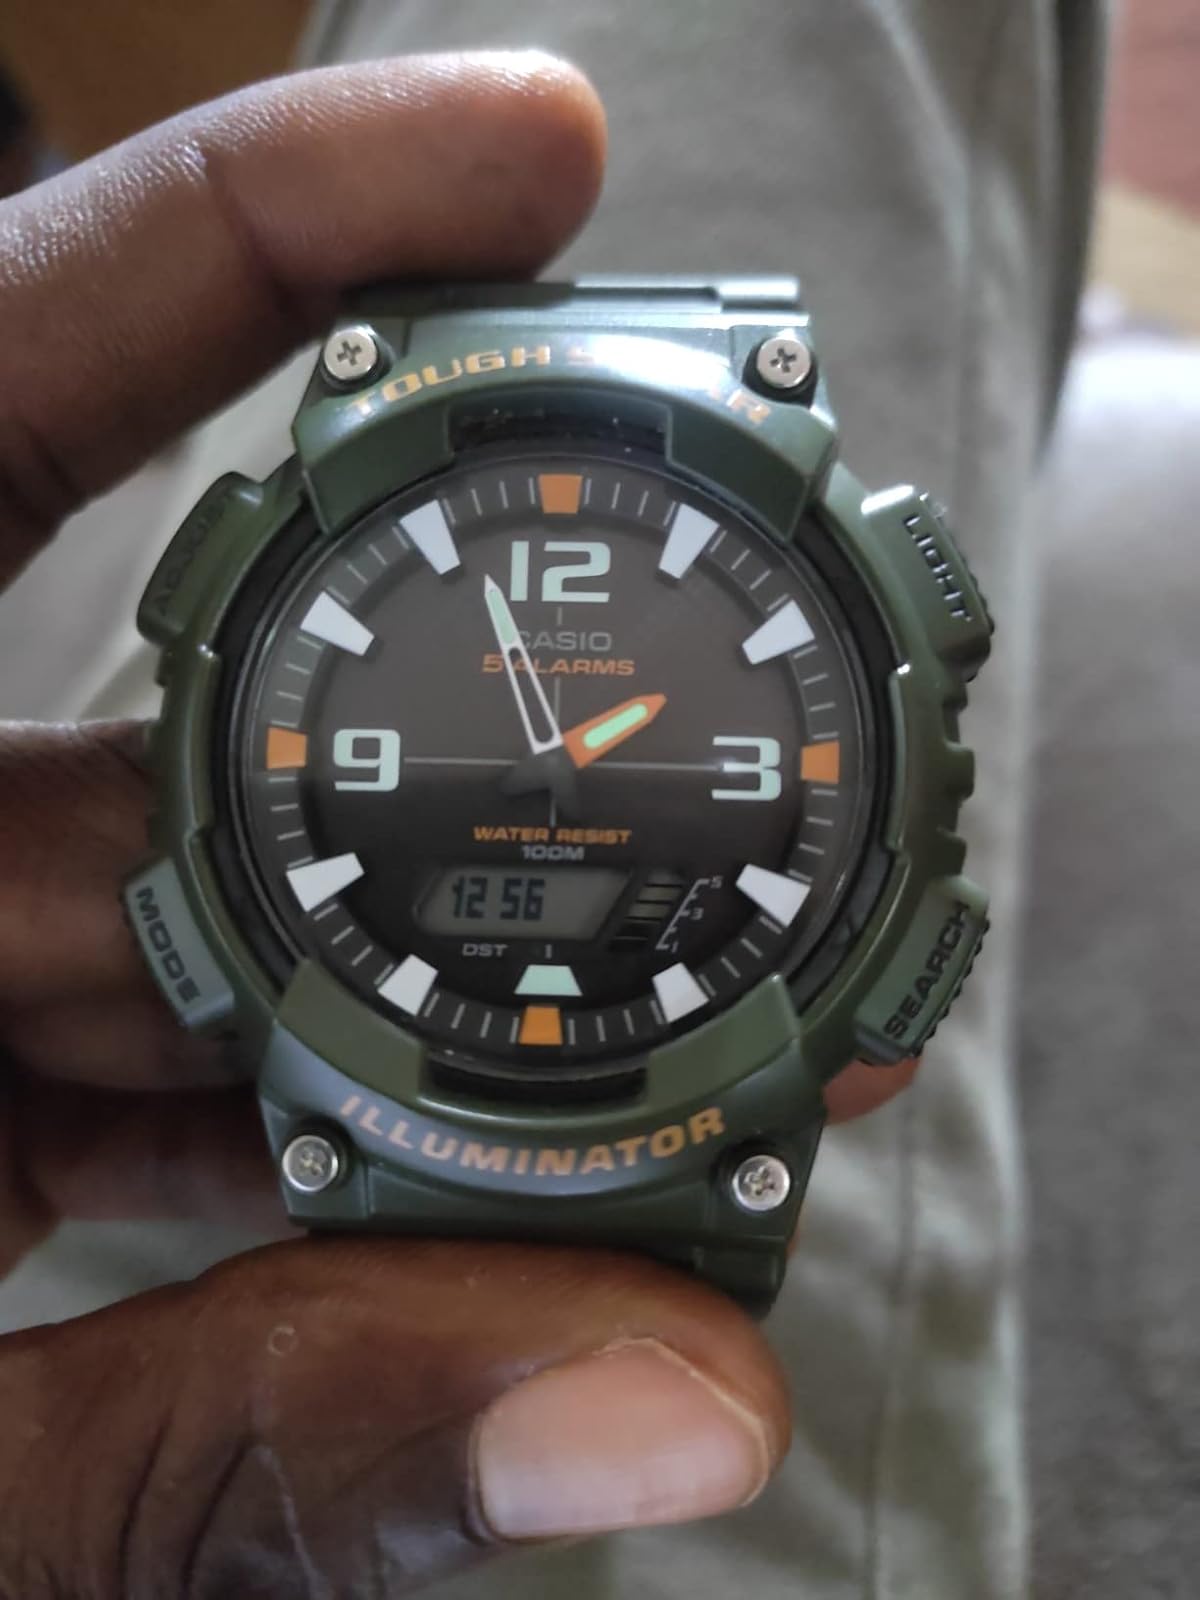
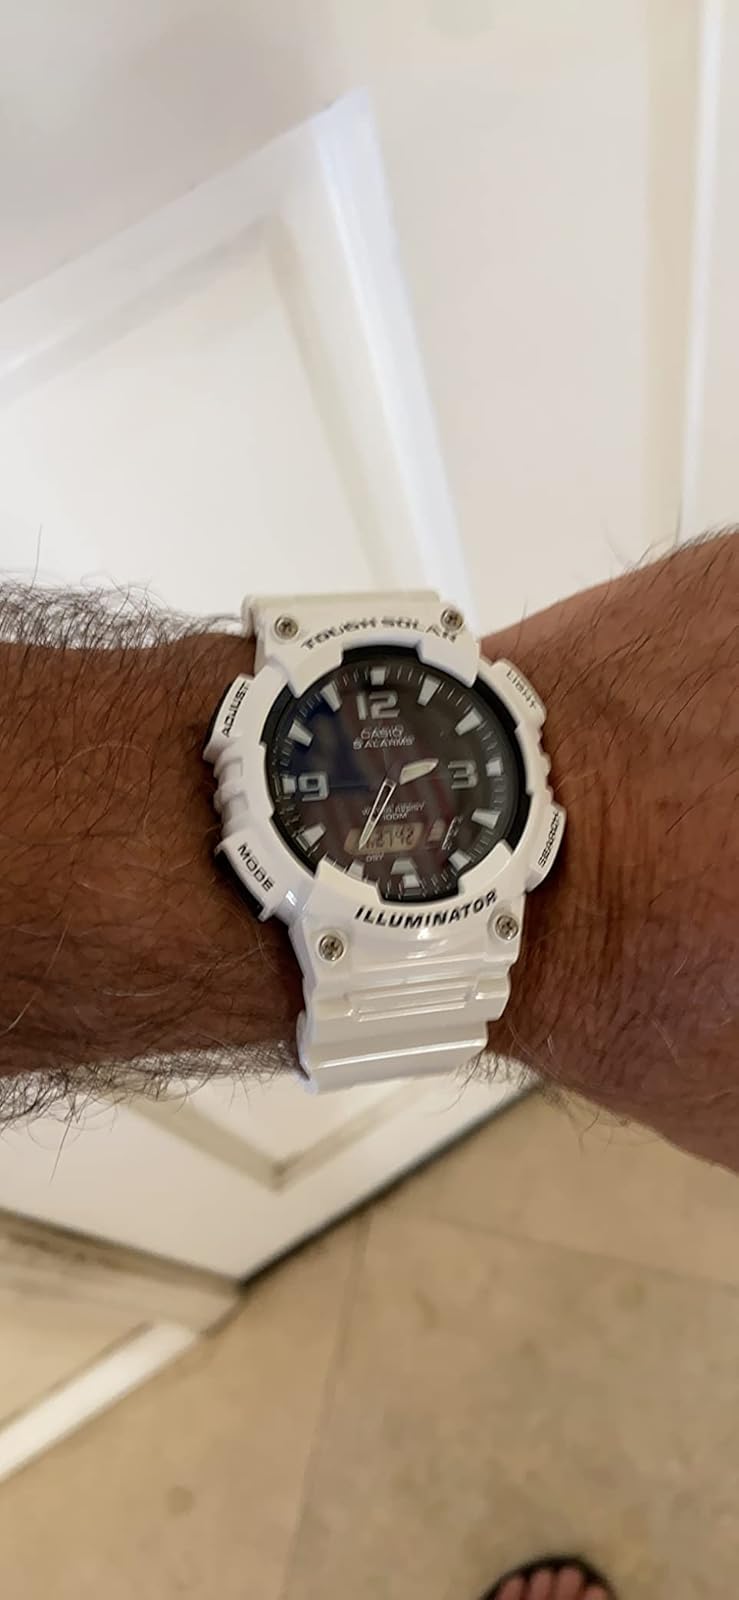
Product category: accessories_watch
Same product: no